Dual-clutch transmission

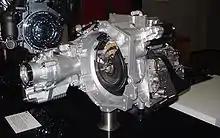
DCT based on a concentric clutch layout (inside the round black cover, shown in the center of the image)

The fundamental principle of a DCT is that one clutch drives a gear-set for the even-numbered gears, while the other clutch drives the odd-numbered gears. Since the DCT can pre-select an odd gear while the vehicle is being propelled in an even gear (or vice versa), DCTs can shift several times faster than is possible with a manual transmission. By timing the operation of one clutch to engage at the precise moment that the other is disengaging, a DCT can shift gears without interrupting the torque supply to the wheels.